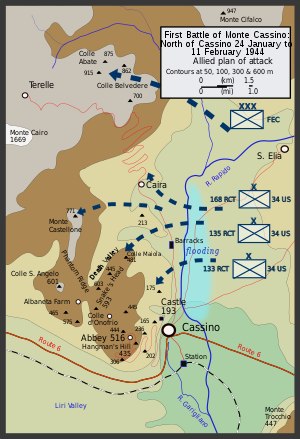
Slaget om Monte Cassino / Første slag / 2. Korps forsøger nord for Cassino: 24. januar
Første slag: Nordlige sektor i perioden 24. januar - 11. februar 1944.
Slaget om Monte Cassino var en serie på fire slag under 2. verdenskrig udkæmpet af de Allierede, der havde det formål at gennembryde Gustav-linjen og erobre Rom.